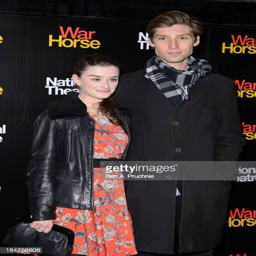
person attends the 5th anniversary performance